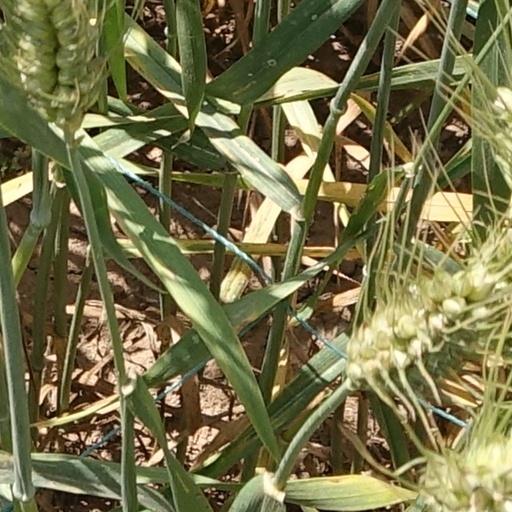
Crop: wheat